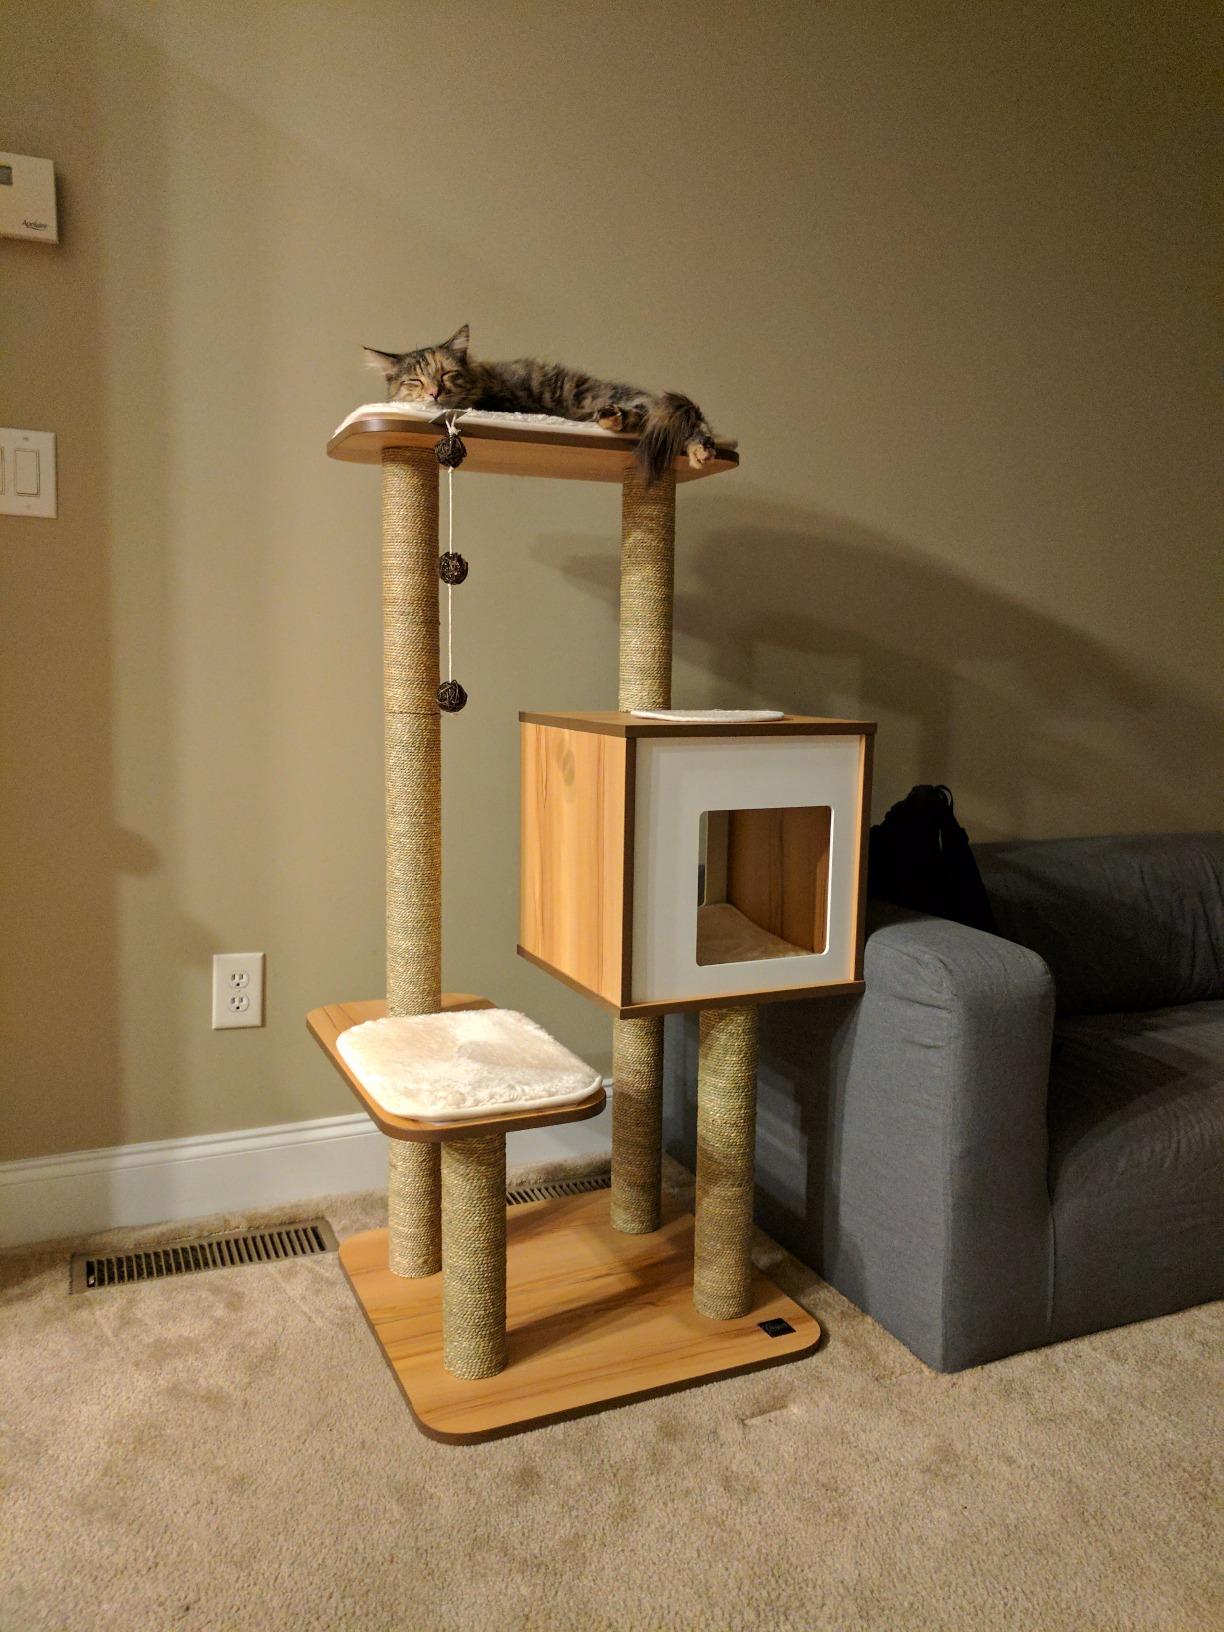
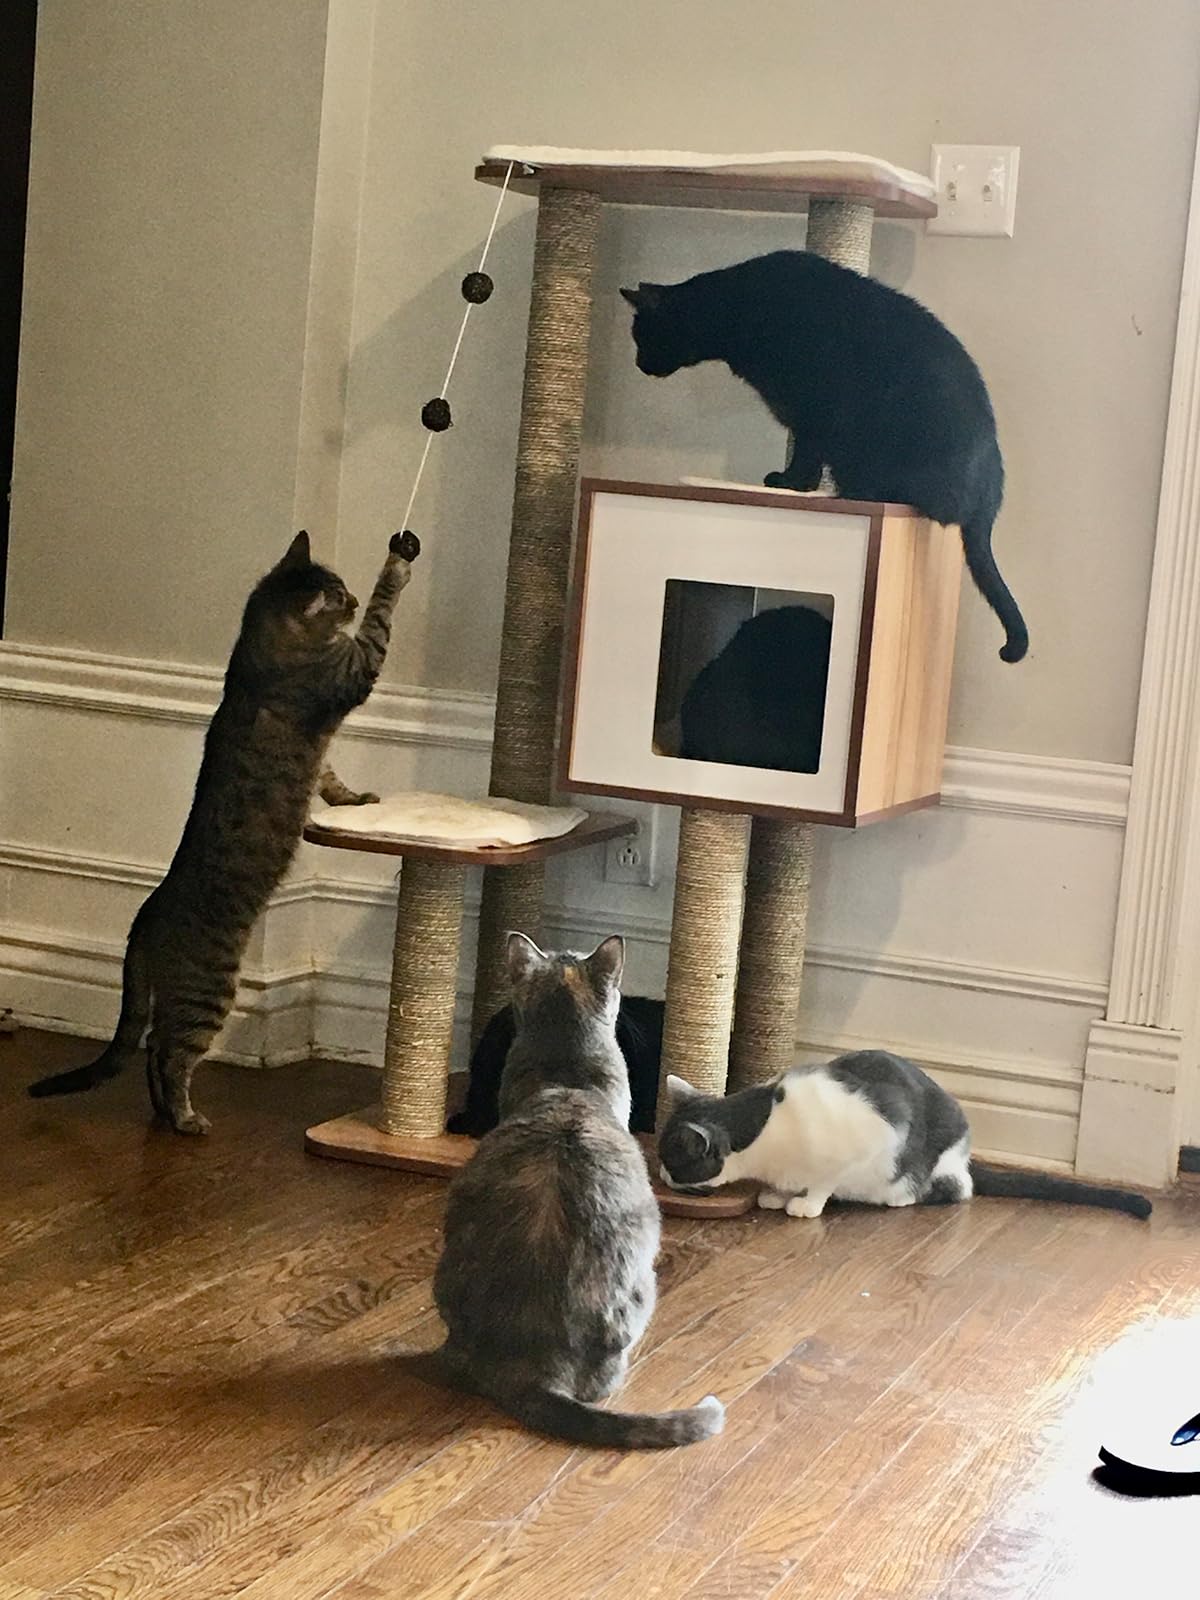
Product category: items_cat tree
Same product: yes